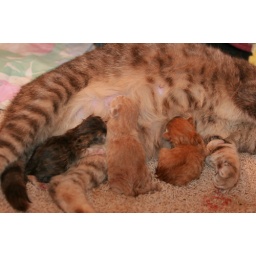
Pseudo library kitty had her 3 kittens Thursday night :) photo by Andy Steele